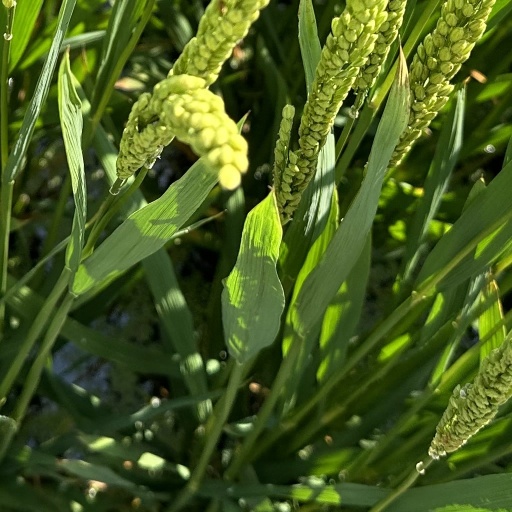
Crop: rice